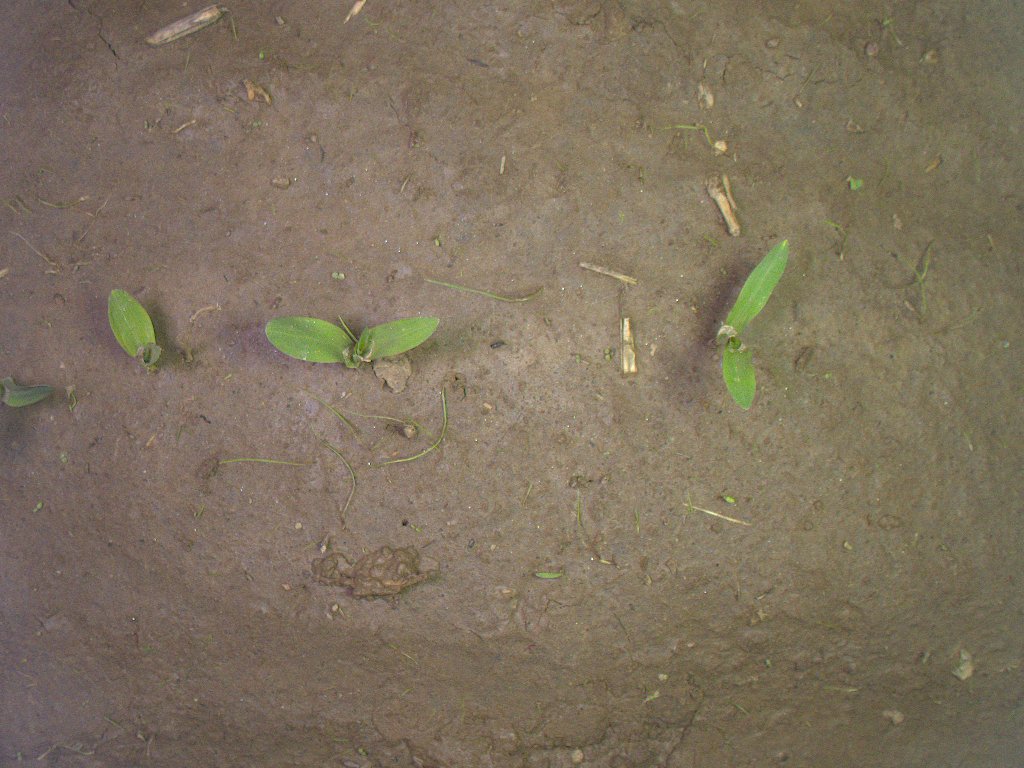
Crop: maize
Objects: maize, maize, maize, stem_maize, stem_maize, stem_maize